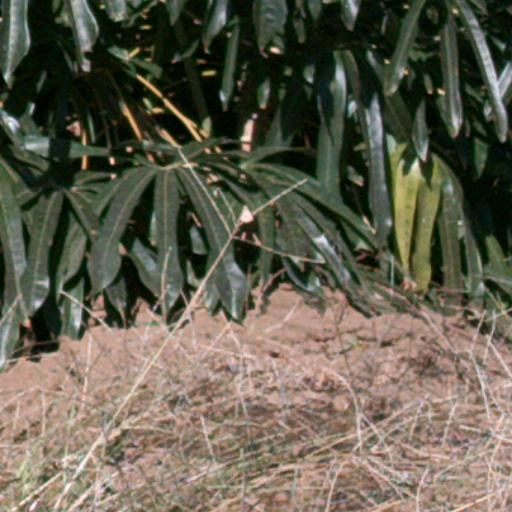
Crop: cassava